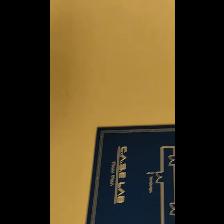
Label: NonHuman